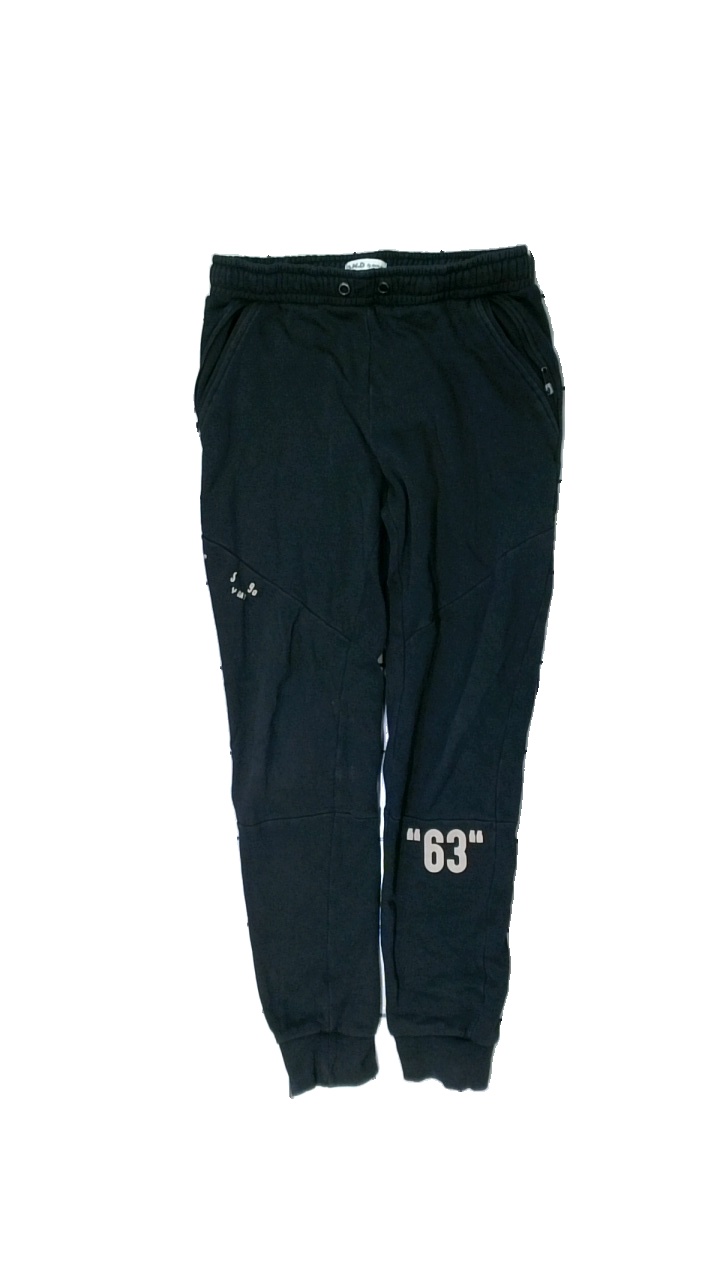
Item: Trousers (Children)
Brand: Denim Day
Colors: Black
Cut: Regular
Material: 77% cotton, 23% polyester
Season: All
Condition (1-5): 2
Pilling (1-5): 4
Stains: Minor
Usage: Export
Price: <50